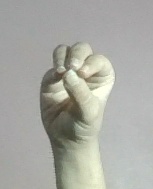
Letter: ha